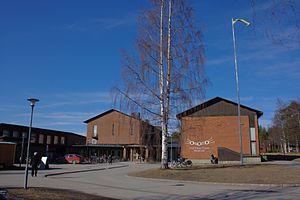
Le Västerbottens museum est un musée situé à Umeå dans la province historique de Västerbotten en Suède.